He Kexin

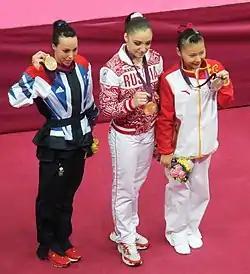
He Kexin (right) with her silver medal from the 2012 Olympic uneven bars final

She is one of only five Chinese female gymnasts to make two Olympic teams, along with Liu Xuan, Kui Yuanyuan, 2008 team captain Cheng Fei, and Deng Linlin.